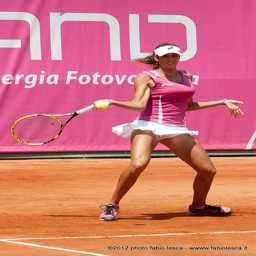
A women who is playing tennis swinging at the tennis ball.
A female tennis player holding a tennis racket near the ball.
A woman in tight skirt and top standing on a tennis court.
a woman swinging a tennis racket on a tennis court.
A woman in pink shirt and white skirt playing a game of tennis.